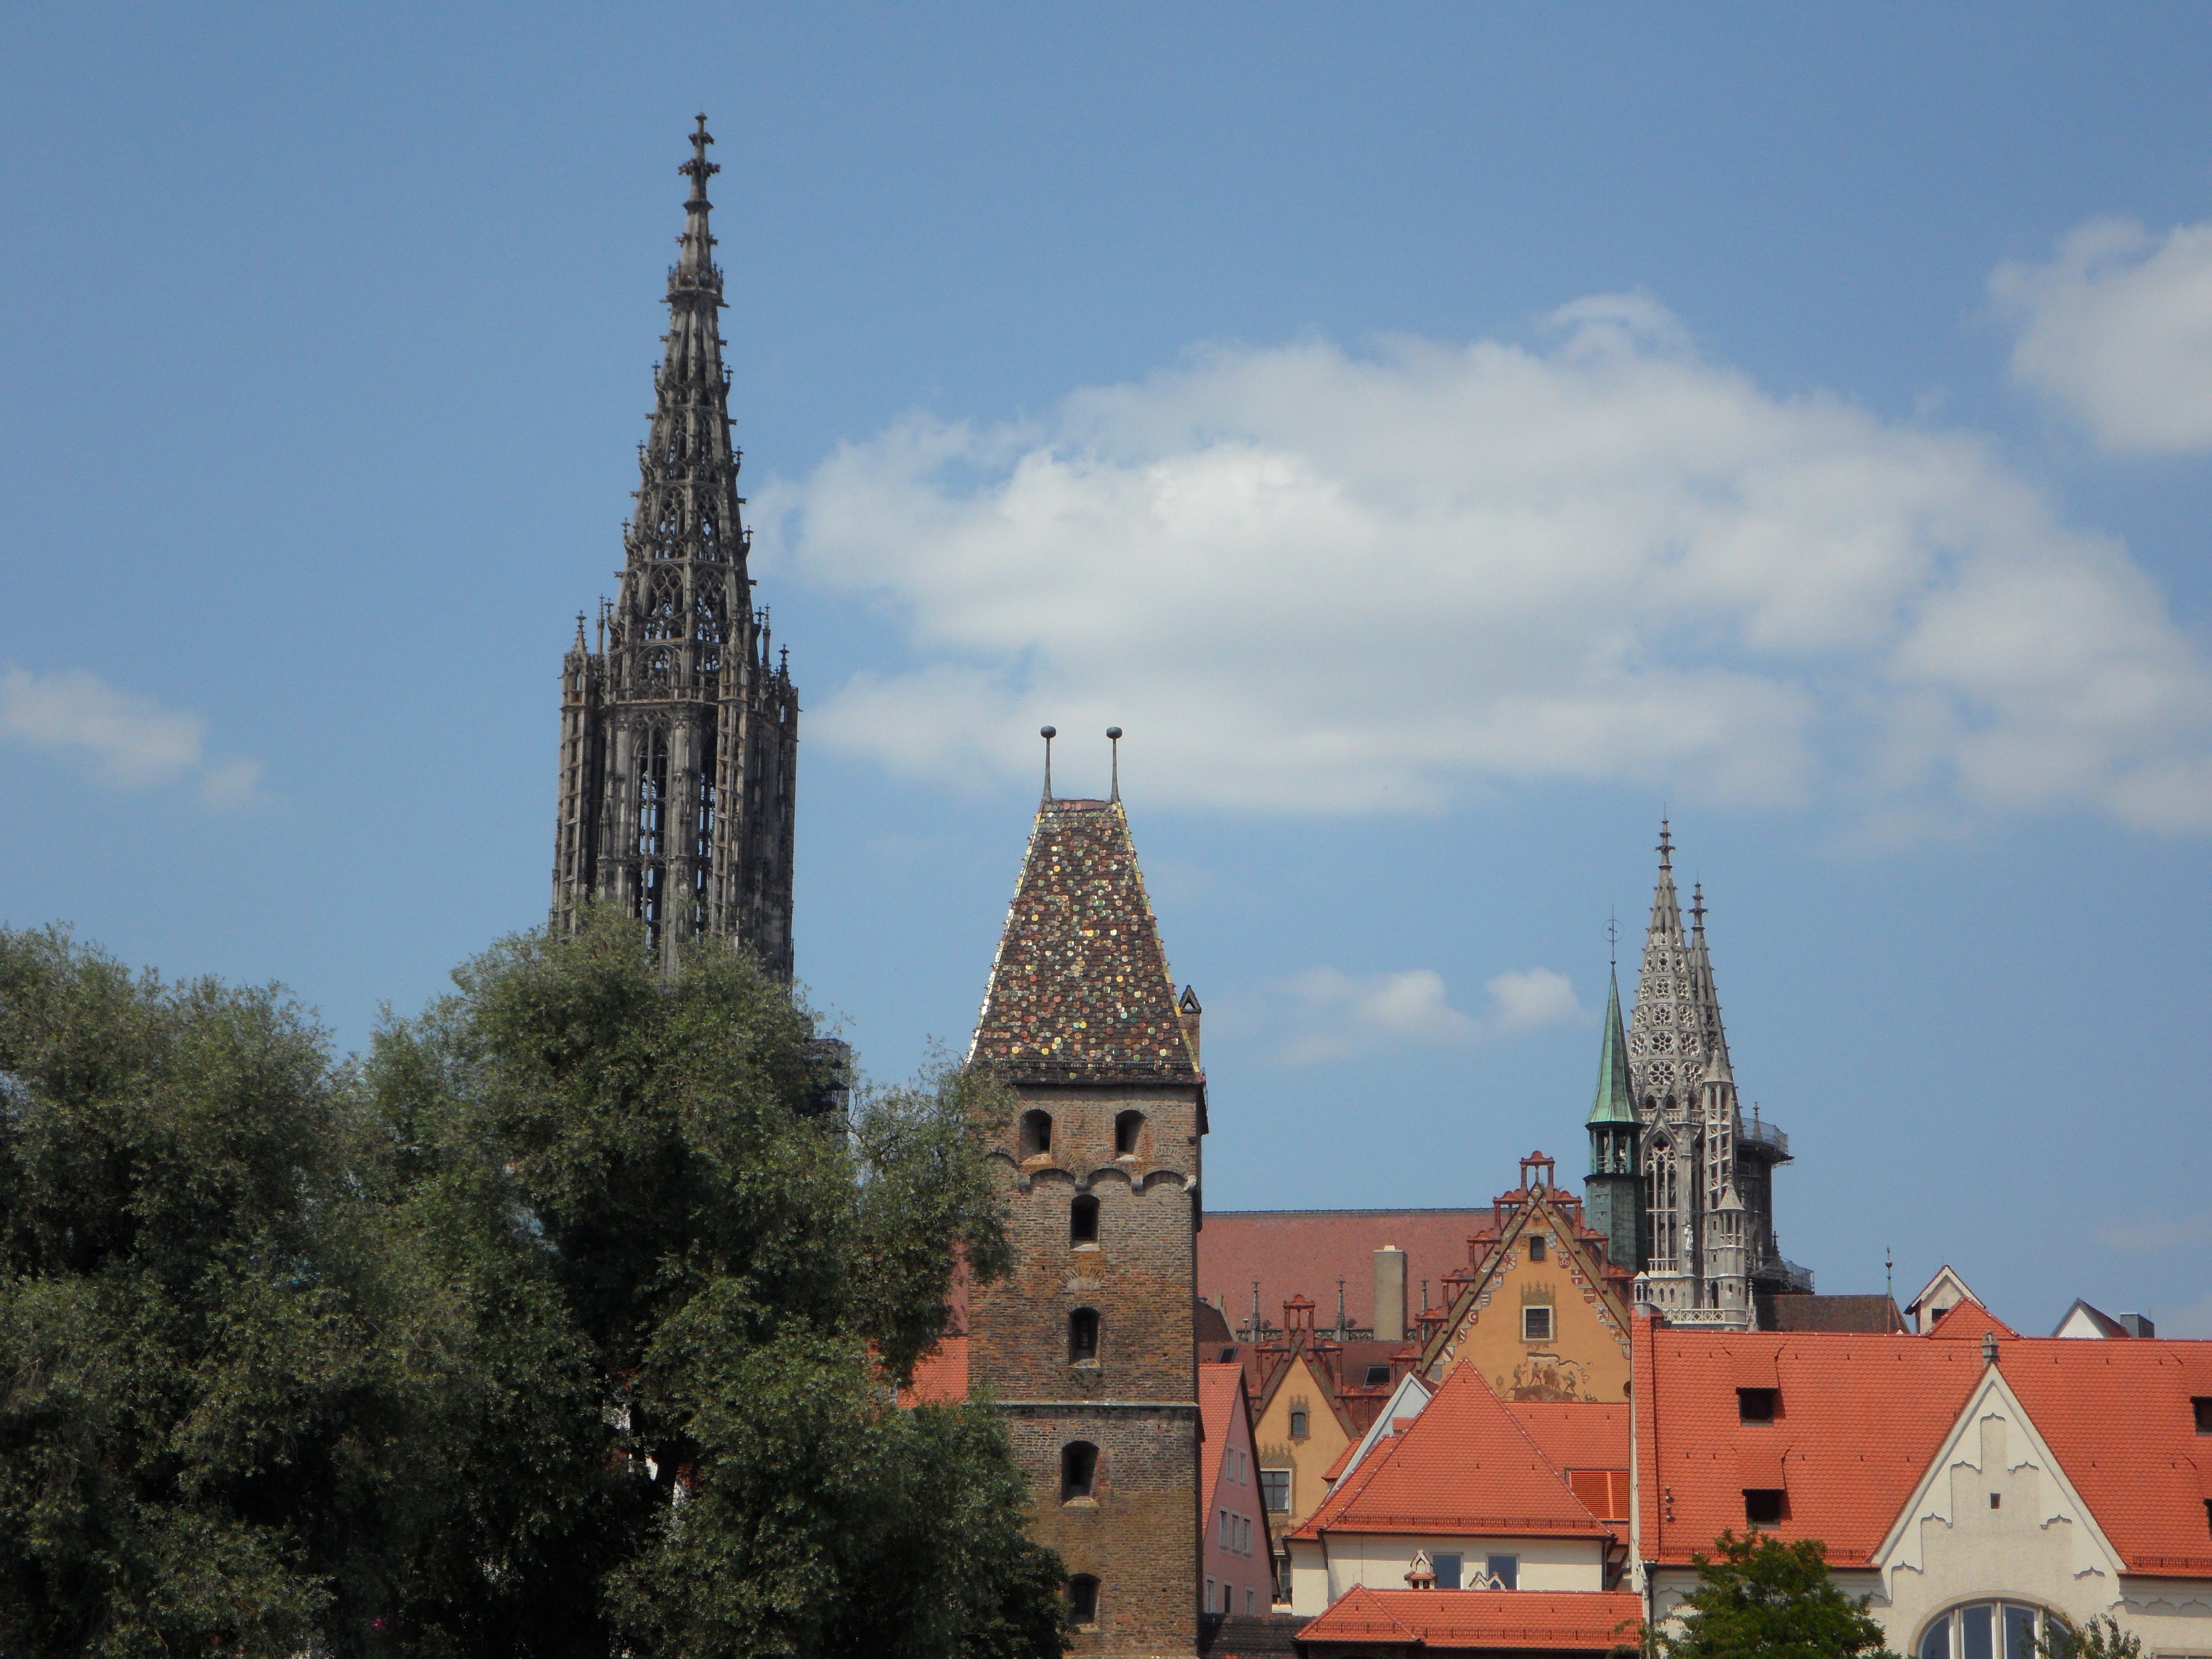
architecture, sky, skyline, building, chateau, cityscape, tower, landmark, church, cathedral, place of worship, structures, towers, spire, steeple, ulm, bowever, munster, ulm cathedral, metzgerturm, views of ulm, looking for ulm